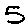
Label: 5